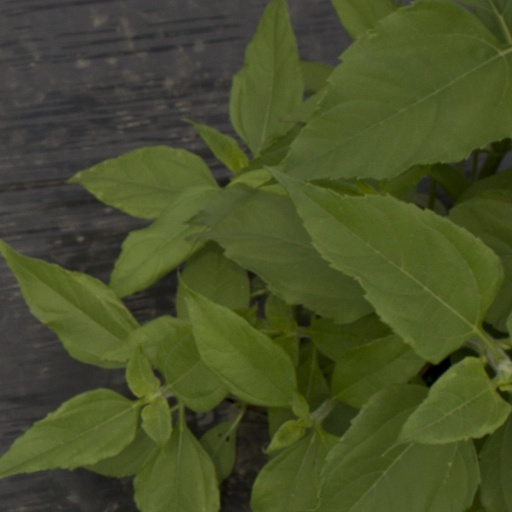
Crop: Jerusalem artichoke